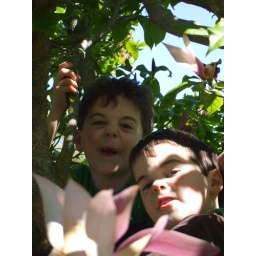
2 little monkeys in a tree